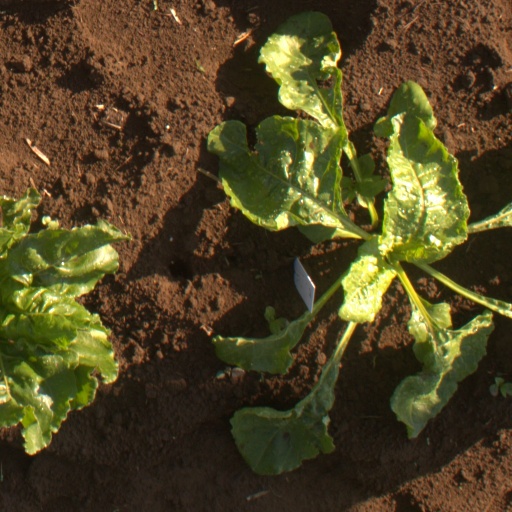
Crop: sugar beet